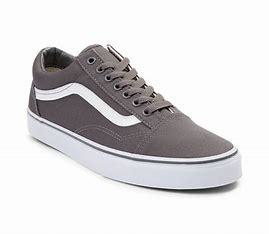
Brand: Vans
Model: Old Skool Skate